Activism against violence against women

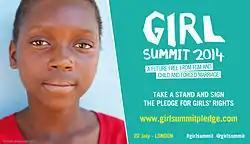
Poster against child and forced marriage

The VAW movement was initiated in the 1970s when some feminist movements started to bring the discussion on the issue of violence into the feminist discourse and that many other groups, on the national and international levels, had attempted to push for the betterment of women through lobbying of the state officials and delegates, demanding the conferences on 'gender issues' and thus made the VAW known to a wider range of the population. Therefore, to put this into the theoretical context, VAW can be categorized along with the second and third waves of feminism, as they share a focus on violence.